Elamite language

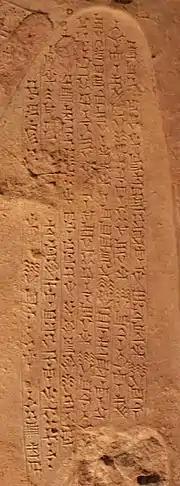
Inscription of Shutruk-Nahhunte in Elamite cuneiform, circa 1150 BC, on the Victory Stele of Naram-Sin.

Middle Elamite is considered the "classical" period of Elamite. The best-attested variety is Achaemenid Elamite, which was widely used by the Achaemenid Empire for official inscriptions as well as administrative records and displays significant Old Persian influence.